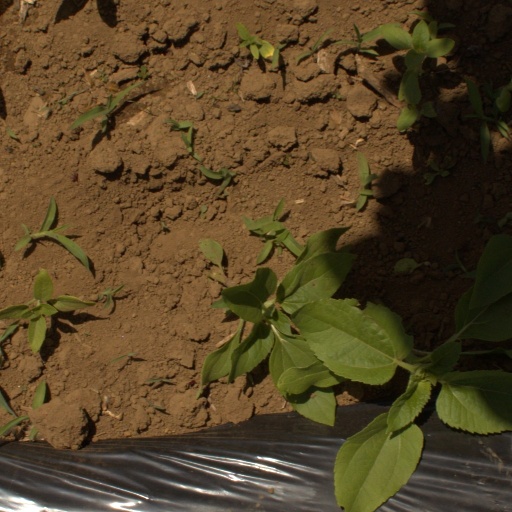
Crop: Jerusalem artichoke